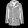
Label: Coat